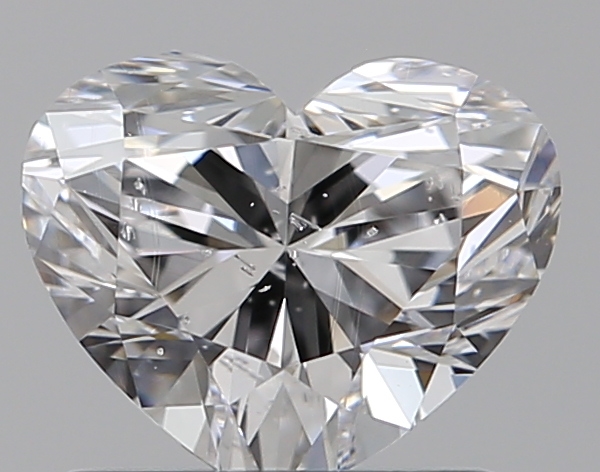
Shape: heart
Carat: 0.9
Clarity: SI2
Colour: D
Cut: VG
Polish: EX
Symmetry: VG
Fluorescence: N
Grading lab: GIA
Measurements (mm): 5.53 x 6.66 x 4.1